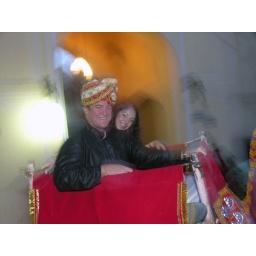
International guests in traditional Indian dress arrive by elephant at maharajah's palace in Jaipur's pink city.